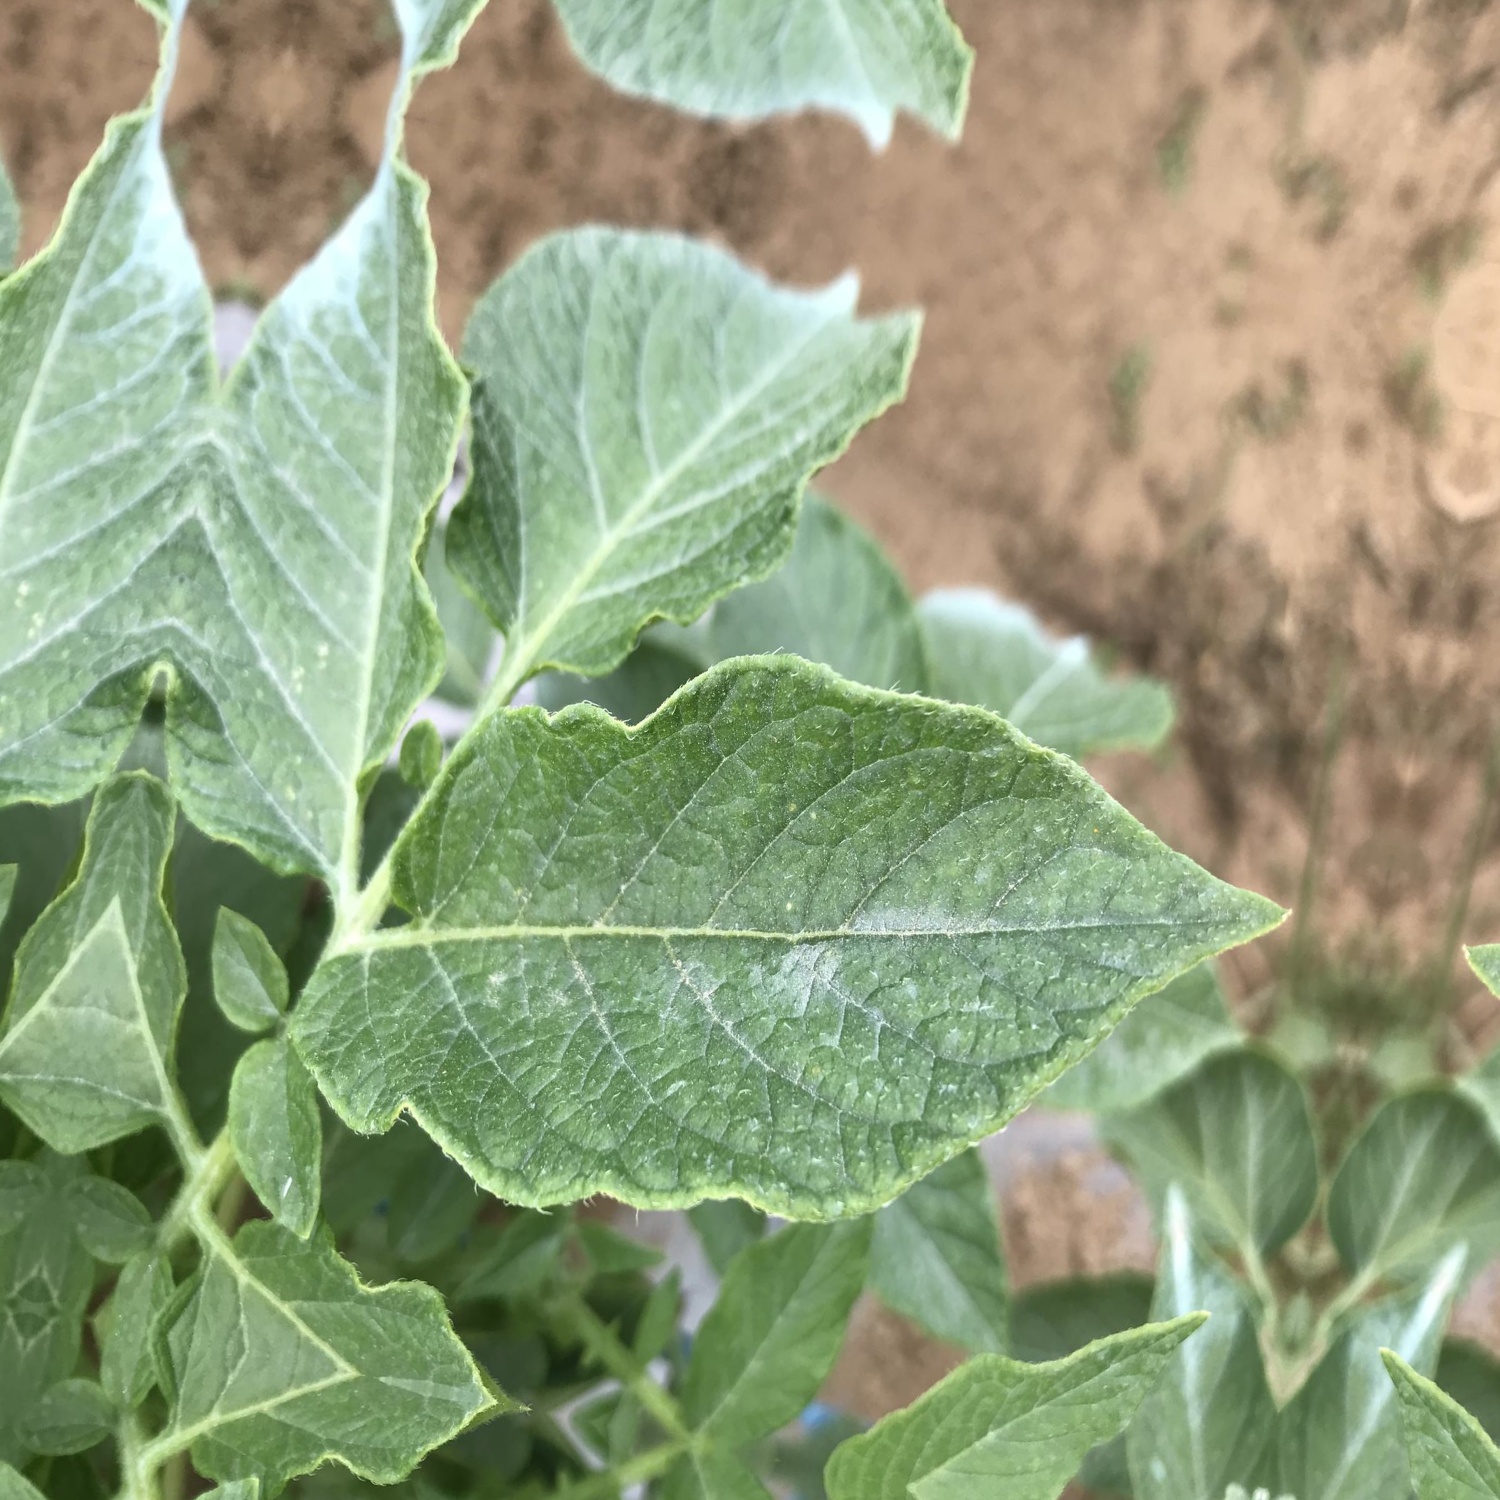
Etiqueta: Virus